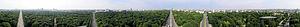
Großer Stern est un rond-point situé à Berlin dans la partie ouest du Großer Tiergarten, au croisement de quatre grandes avenues. Elle se trouve à mi-parcours de l'une d'entre elles, la Straße des 17. Juni. Les autres artères sont :
Le großer Tiergarten [ˈɡʀoːsɐ ˈtiːɐ̯ˌɡaʁtn̩] est un parc du centre de Berlin, situé dans le quartier auquel il a donné son nom Berlin-Tiergarten dans l’arrondissement de Mitte.